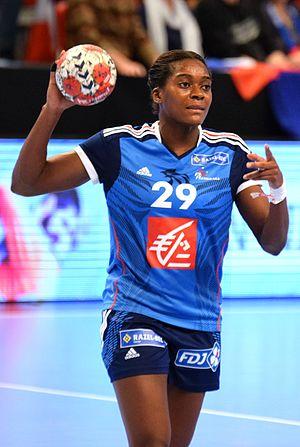
Gnonsiane Niombla Le 29 novembre 2015, lors du match France / République Tchèque pour le compte du TIPIFF 2015. Au stade Pierre de Coubertin à Paris.
Gnonsiane Niombla, née le 9 juillet 1990 à Villeurbanne, est une joueuse internationale française de handball, évoluant au poste d'arrière gauche. Appelée en équipe de France pour la première fois en 2013, Gnonsiane Niombla devient championne du monde en 2017. Elle remporte également l'Euro en 2018.